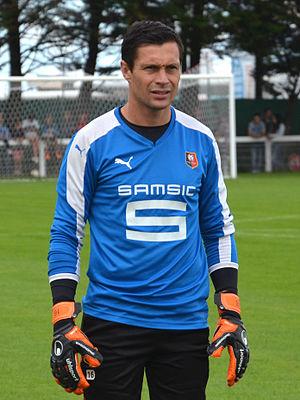
Photographie prise lors d'un entraînement du Stade rennais délocalisé à Dinan. Ici, Olivier Sorin.
Olivier Sorin, né le 16 avril 1981 à Gien, est un footballeur français. Durant sa carrière, il évolue au poste de gardien de but. Il est actuellement l'entraîneur des gardiens au Stade rennais FC.